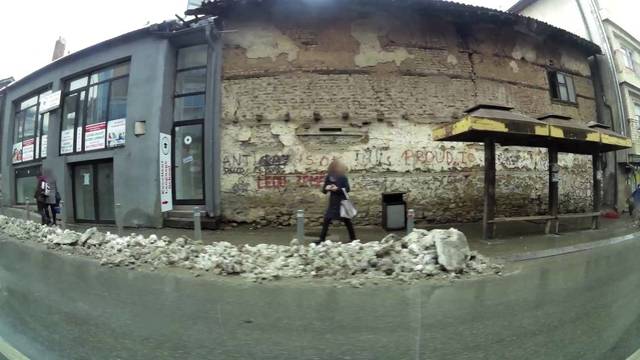
Region: Serbia
Coordinates: 42.668, 21.171